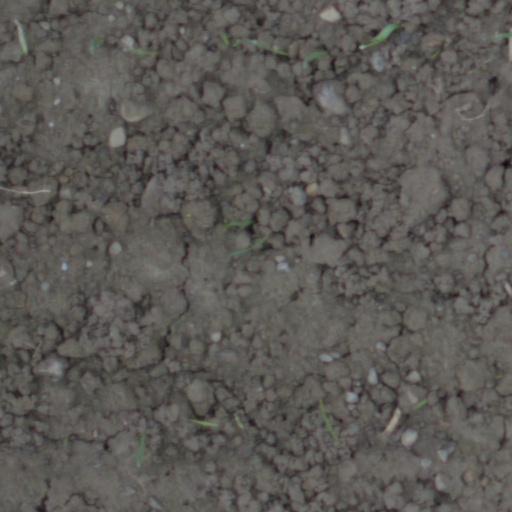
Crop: wheat